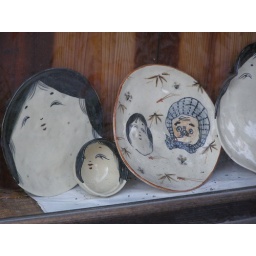
ceramic bowls in a display window